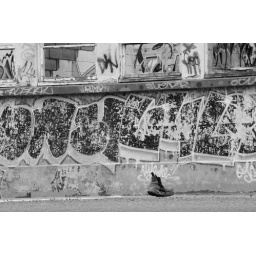
a shoe in the road